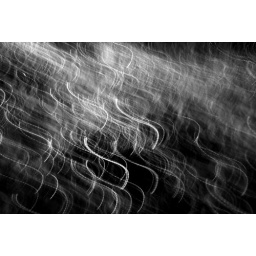
Assignment 2: Camera movement in a lighted area.Streaks of light created from reflections of a street lamp in water